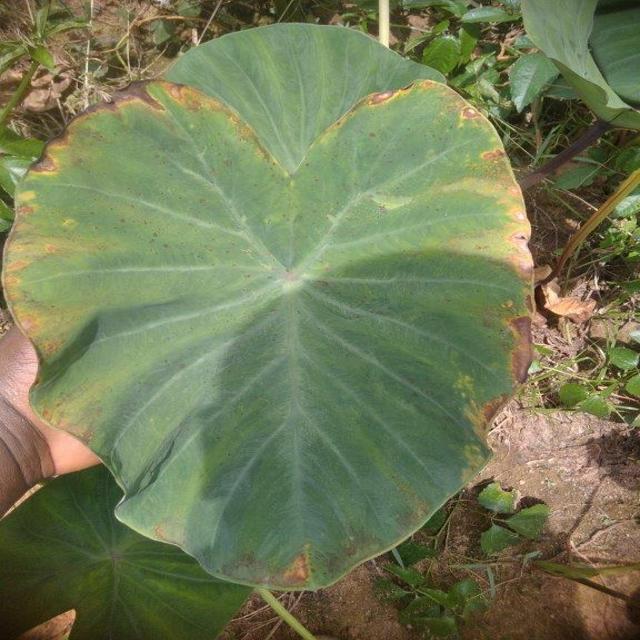
Label: Early_Blight